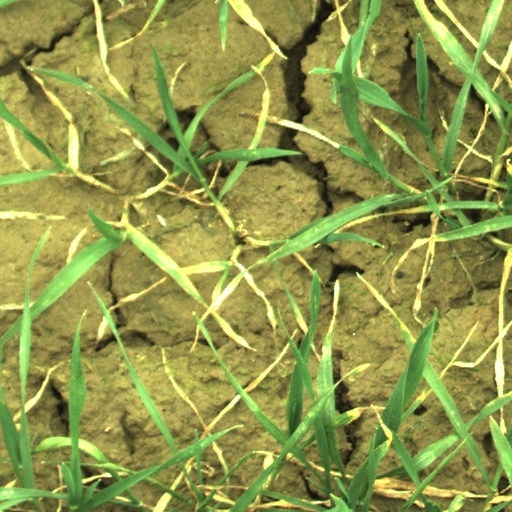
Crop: wheat